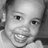
Emotion: happy